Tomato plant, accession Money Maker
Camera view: bottom (45 deg); turntable rotation: 150 degrees
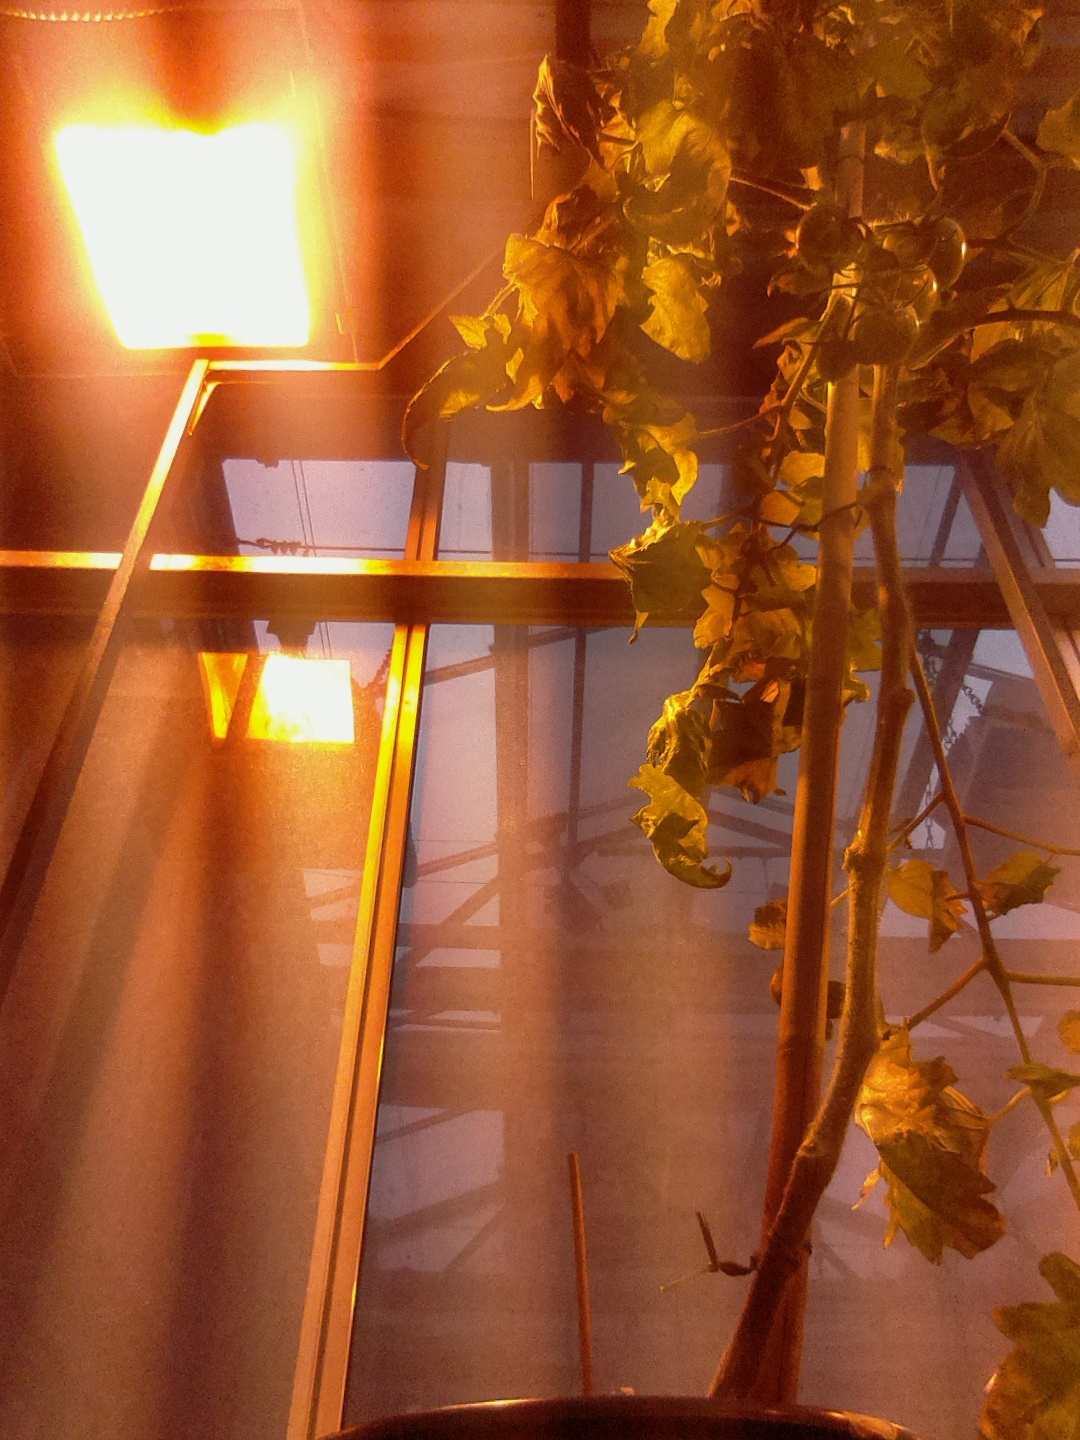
BBCH growth stage 76: 60%-70% of final fruit size